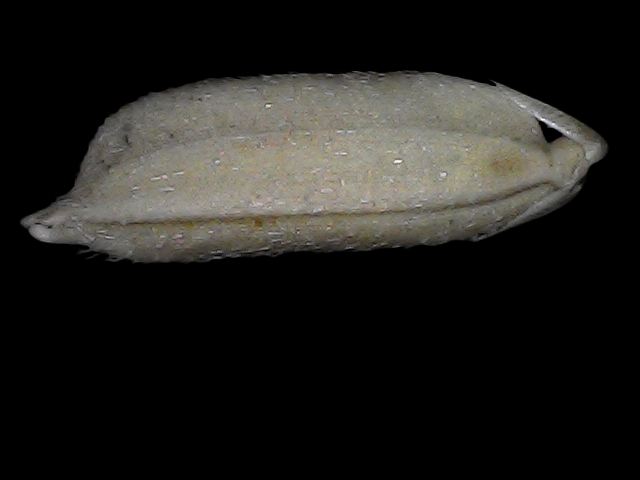
Rice variety: Bd79